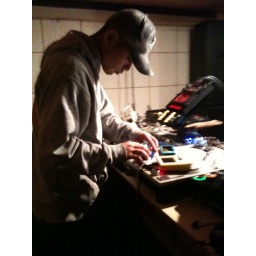
keizo machine in the house